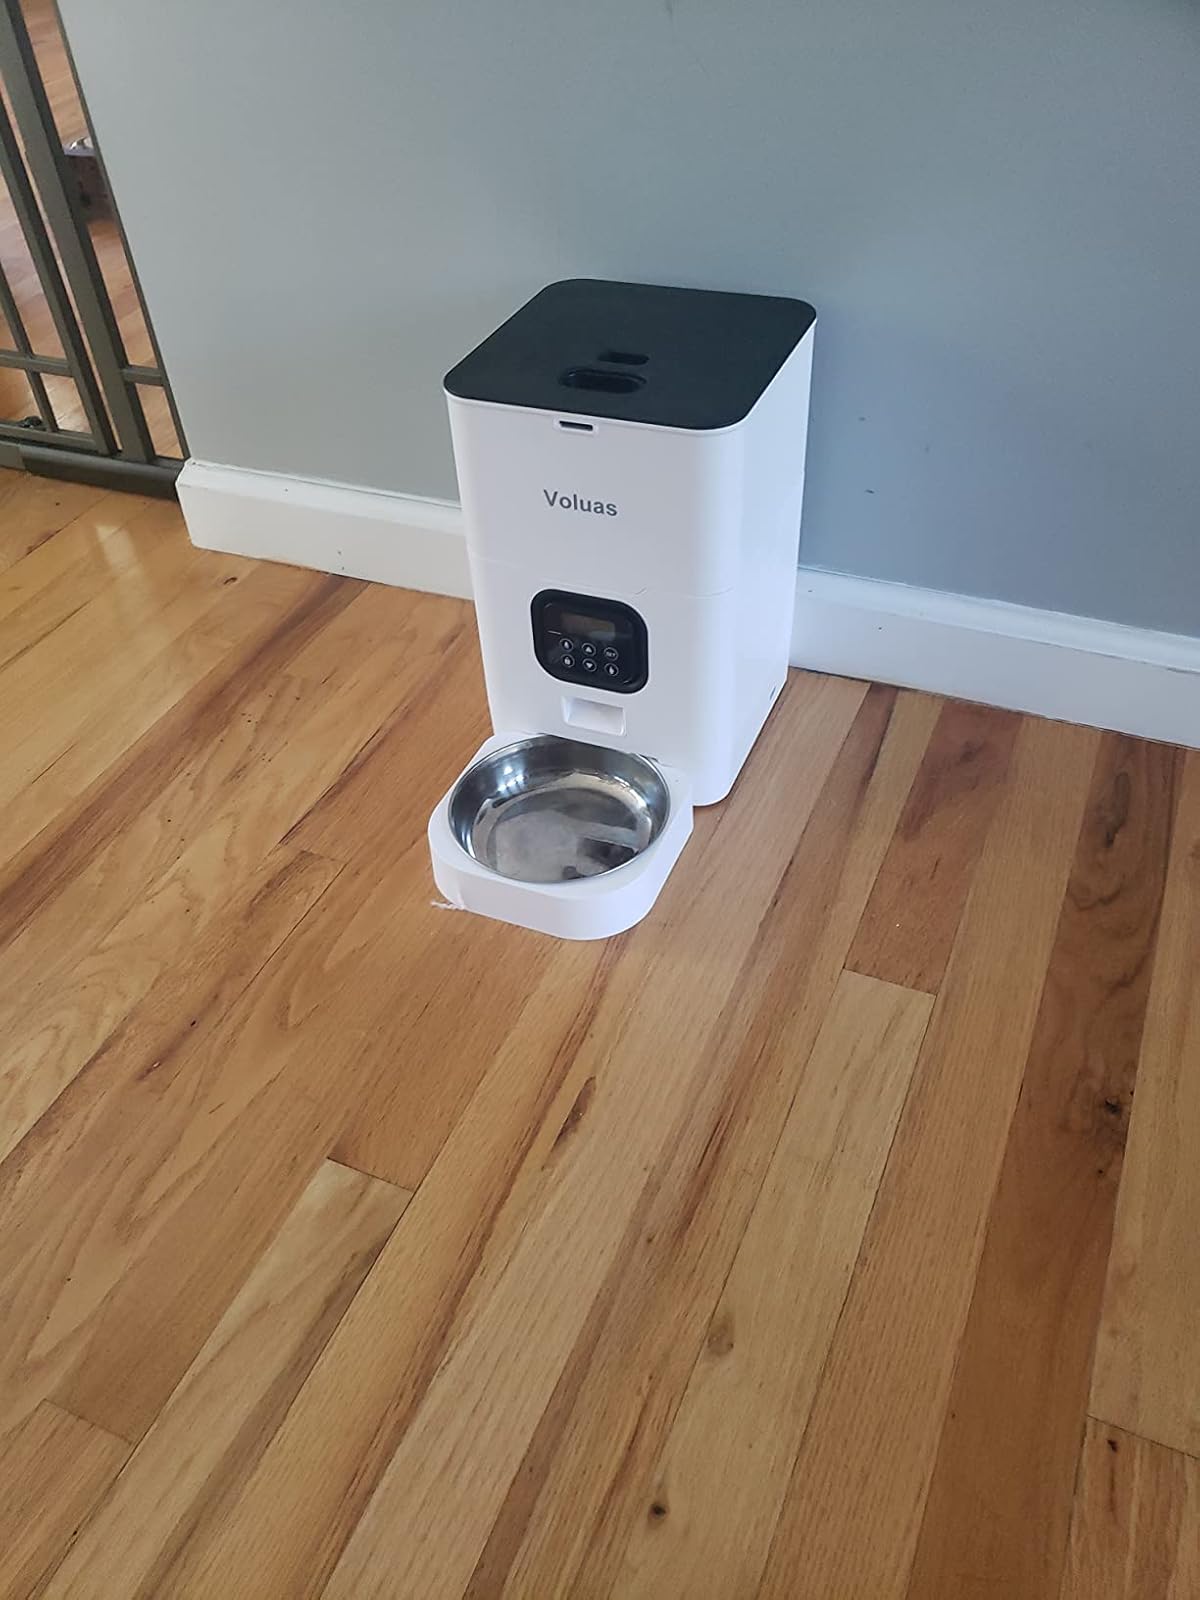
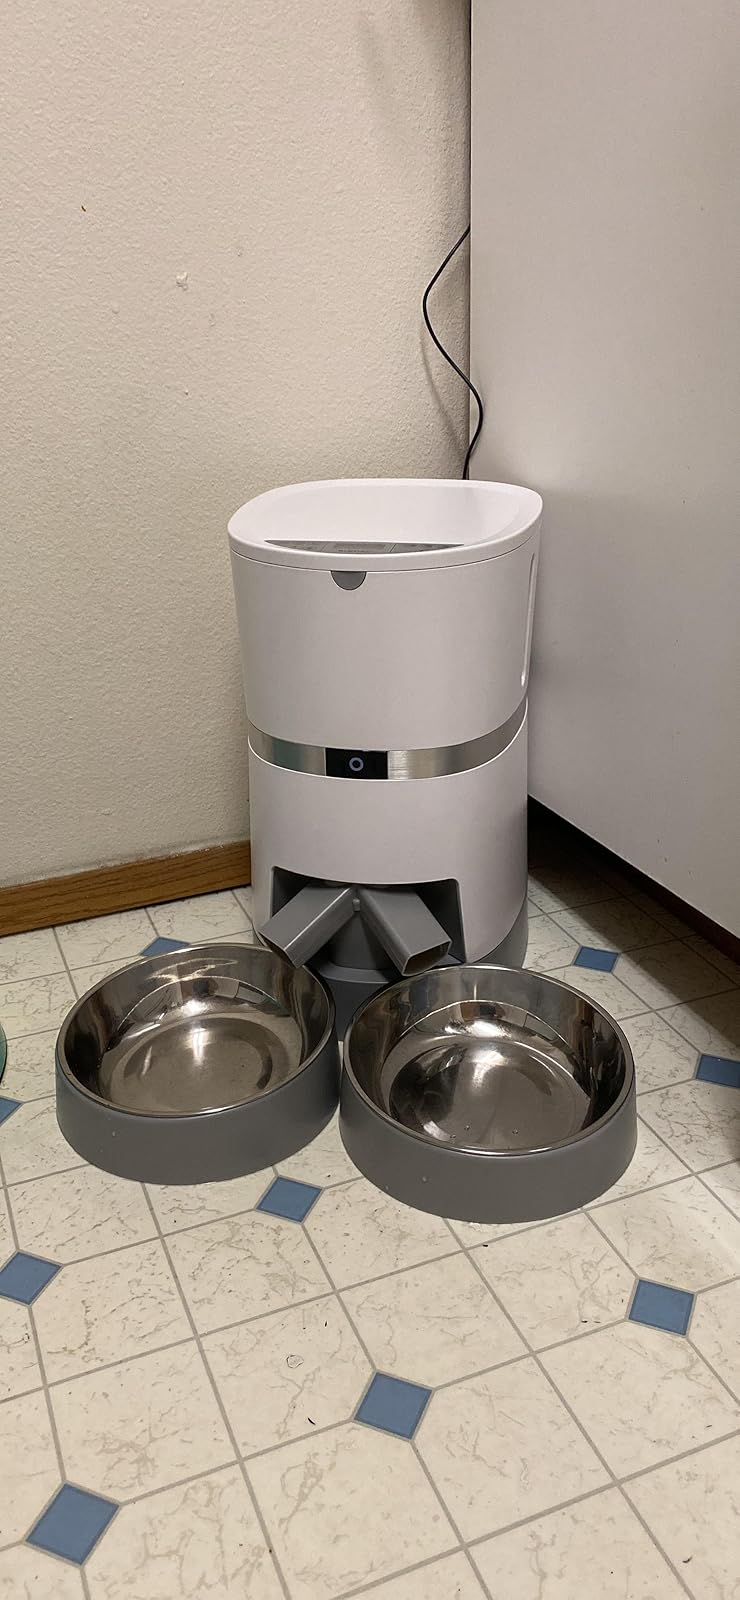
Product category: items_feeder
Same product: no